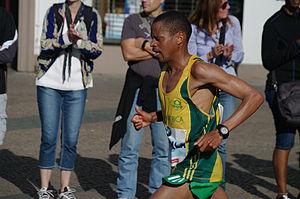
Hendrick Ramaala est un athlète sud-africain, spécialiste des courses de fond, vainqueur du Marathon de New York en 2004.